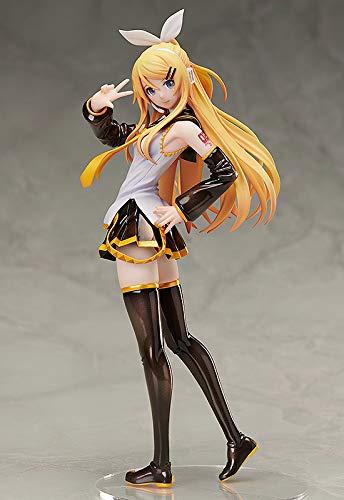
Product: FREEing Aug188626 Character Vocal Series 02: Kagamine Rin (Rin-Chan Now! Adult Version) 1: 8 Scale PVC Figure, Multicolor
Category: Toys & Games | Collectible Toys | Statues, Bobbleheads & Busts | Statues
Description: The adult version of Rina-Chan, now made into a scale figure.
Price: $152.79
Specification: ProductDimensions:8.7x4x3inches|ItemWeight:3.52ounces|ShippingWeight:12ounces(Viewshippingratesandpolicies)|ASIN:B07HP5DQBN|Itemmodelnumber:-|Manufacturerrecommendedage:15yearsandup